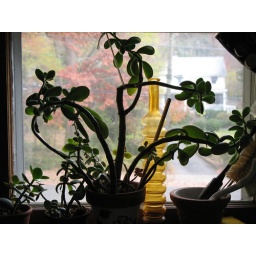
glass in window